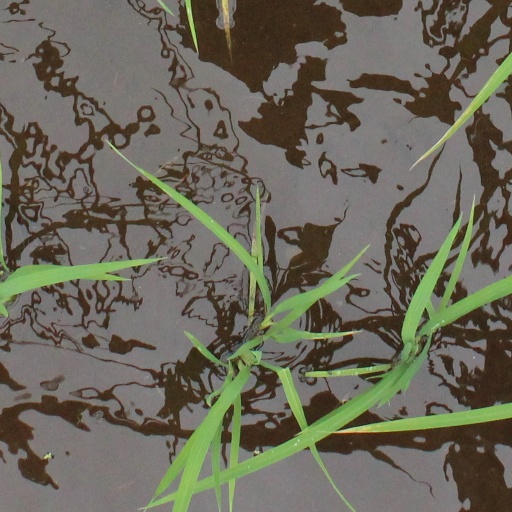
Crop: rice